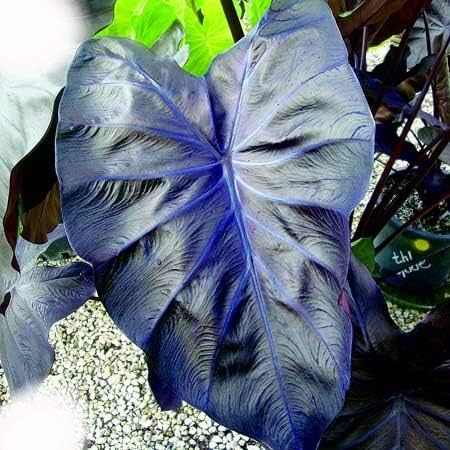
Old Oaks Garden and Nursery, LLC Black Coral Elephant Ear, Colocasia, Taro-Large 1 Gallon
Category: Amazon Home
Large, 1 Gallon Size Plants. Shipping from Florida – not Indonesia or Hawaii – your plants will be received in good condition. What a beauty this one is! Jet black leaves with ELECTRIC BLUE veins if the morning sun exposure is sufficient! One of my very favorite colocasias of all time. Hardy in Zone 7 and warmer. In cooler zones just bring in over the winter and place in a cool basement. You can expect at least 4 feet in height at full maturity and if she is really happy up to 5 feet in height. This beauty likes high filtered sunlight but will also do quite well in heavy shade, she just will not be quite as large in this much shade. Need a bog / water plant? She is happy to live with wet feet or moist soil. This lady is a fast grower. You can expect her to reach her full height by the end of the first summer. Her clump will become larger each year. These plants have been growing in 1 gallon pots and have a healthy root systems. I will remove her pot, and moisture pack her for her time in transit. Shipments to Hawaii and Alaska require a shipping increase – please contact prior to purchase with your zip code and I will provide the best rates that I can. Your plants are guaranteed to arrive safely and alive. If you have any issue, please advise within 24 hours of receipt along with a picture of the plant in question and we will work through any problem. No shipments to ARIZONA.
Features: Deep, Dark Purplish Black Leaves with a Flash of Neon Blue | Hardy in Zones 7 and higher, cooler zones can bring in during winter | Flexible in water requirements - can be happy in medium watering all the way to a bog or pond plant | Currently grown in one gallon (trade gallon) pot, NOT a starter size | No shipments to ARIZONA, ALASKA, HAWAII